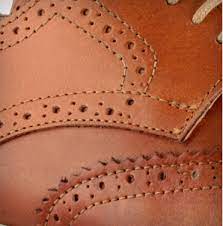
Label: Brogue